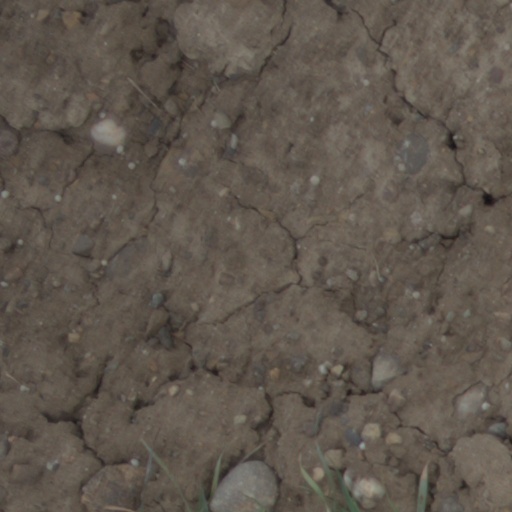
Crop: wheat